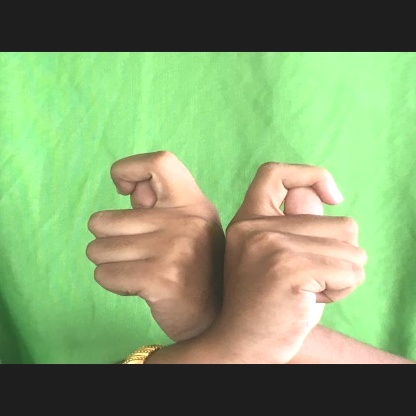
Mudra: Berunda